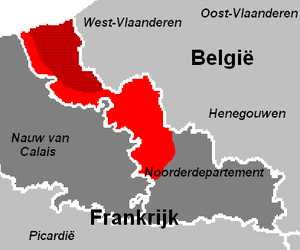
Rouge: la Flandre française
Les Moëres étaient une région marécageuse dans la région de Dunkerque, à cheval sur l'actuelle frontière franco-belge et entièrement située sous le niveau de la mer, en grande partie gagnée sur la mer via des travaux de poldérisation. Ce polder est le seul polder français transfrontalier. C'est le point le plus bas de toutes les zones gagnées sur la mer en France et pour le sud de la Belgique.